Comparative legal history

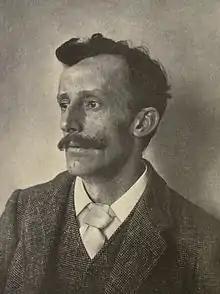
F.W. Maitland, who distinguished between comparative law and legal history.

Some scholars see comparative legal history as a "movement" arising in response to 19th-century legal formalism. This view defines the subject as "simply the opposite of purely national legal history".